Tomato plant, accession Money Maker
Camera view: vertical (180 deg); turntable rotation: 240 degrees
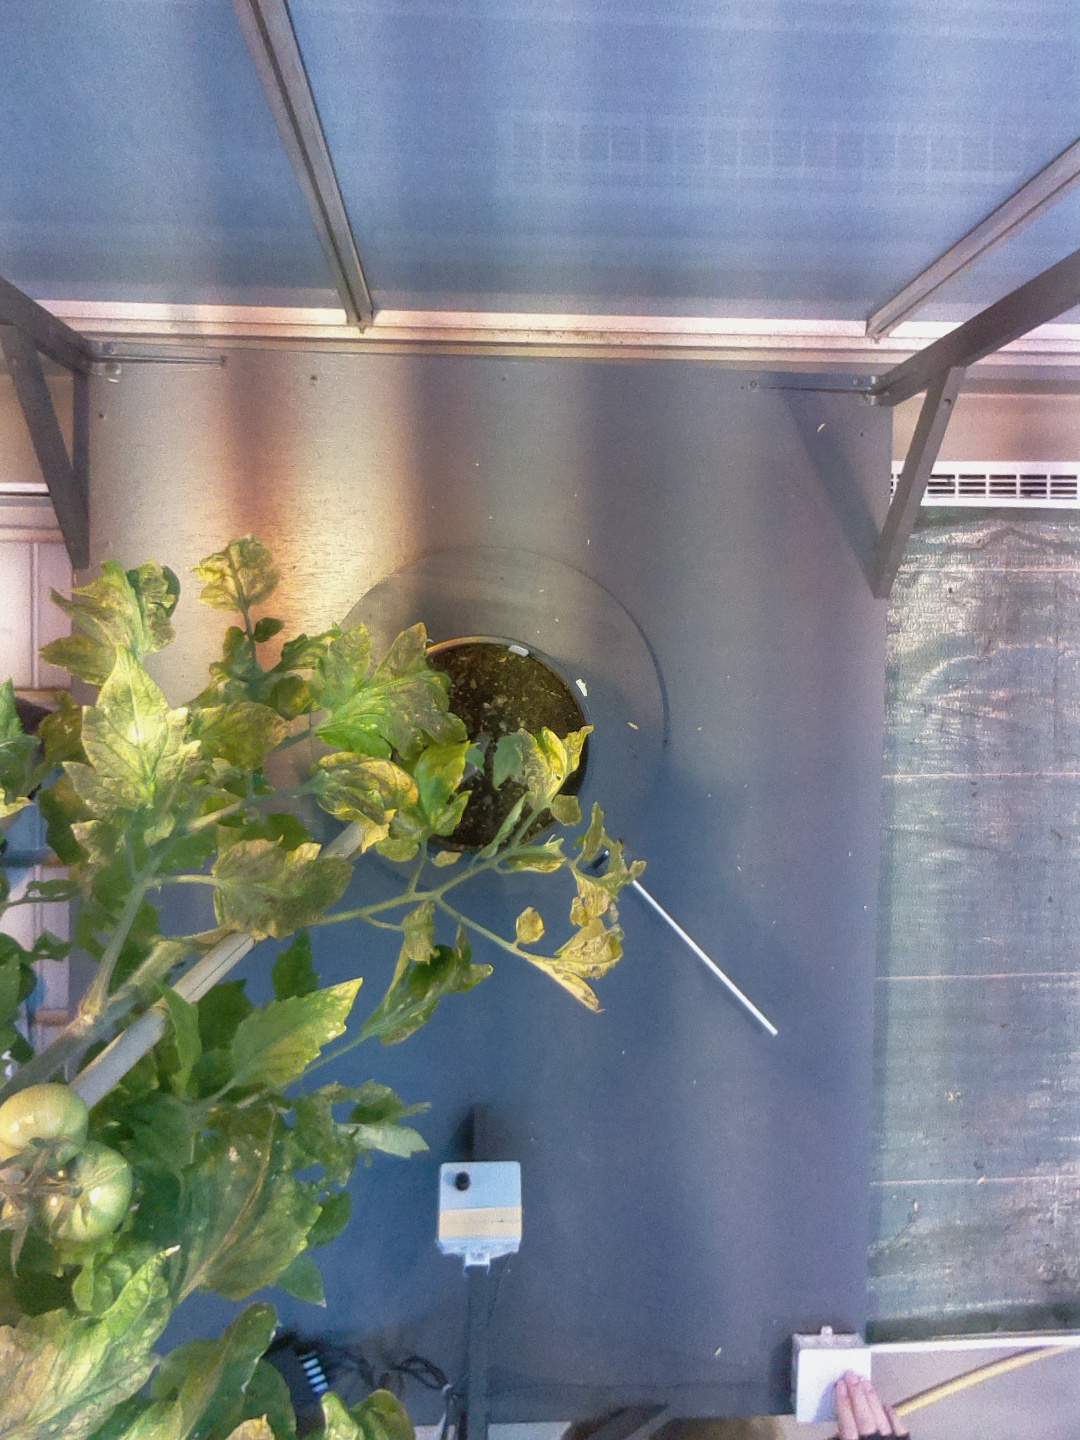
BBCH growth stage 73: 30%-40% of final fruit size